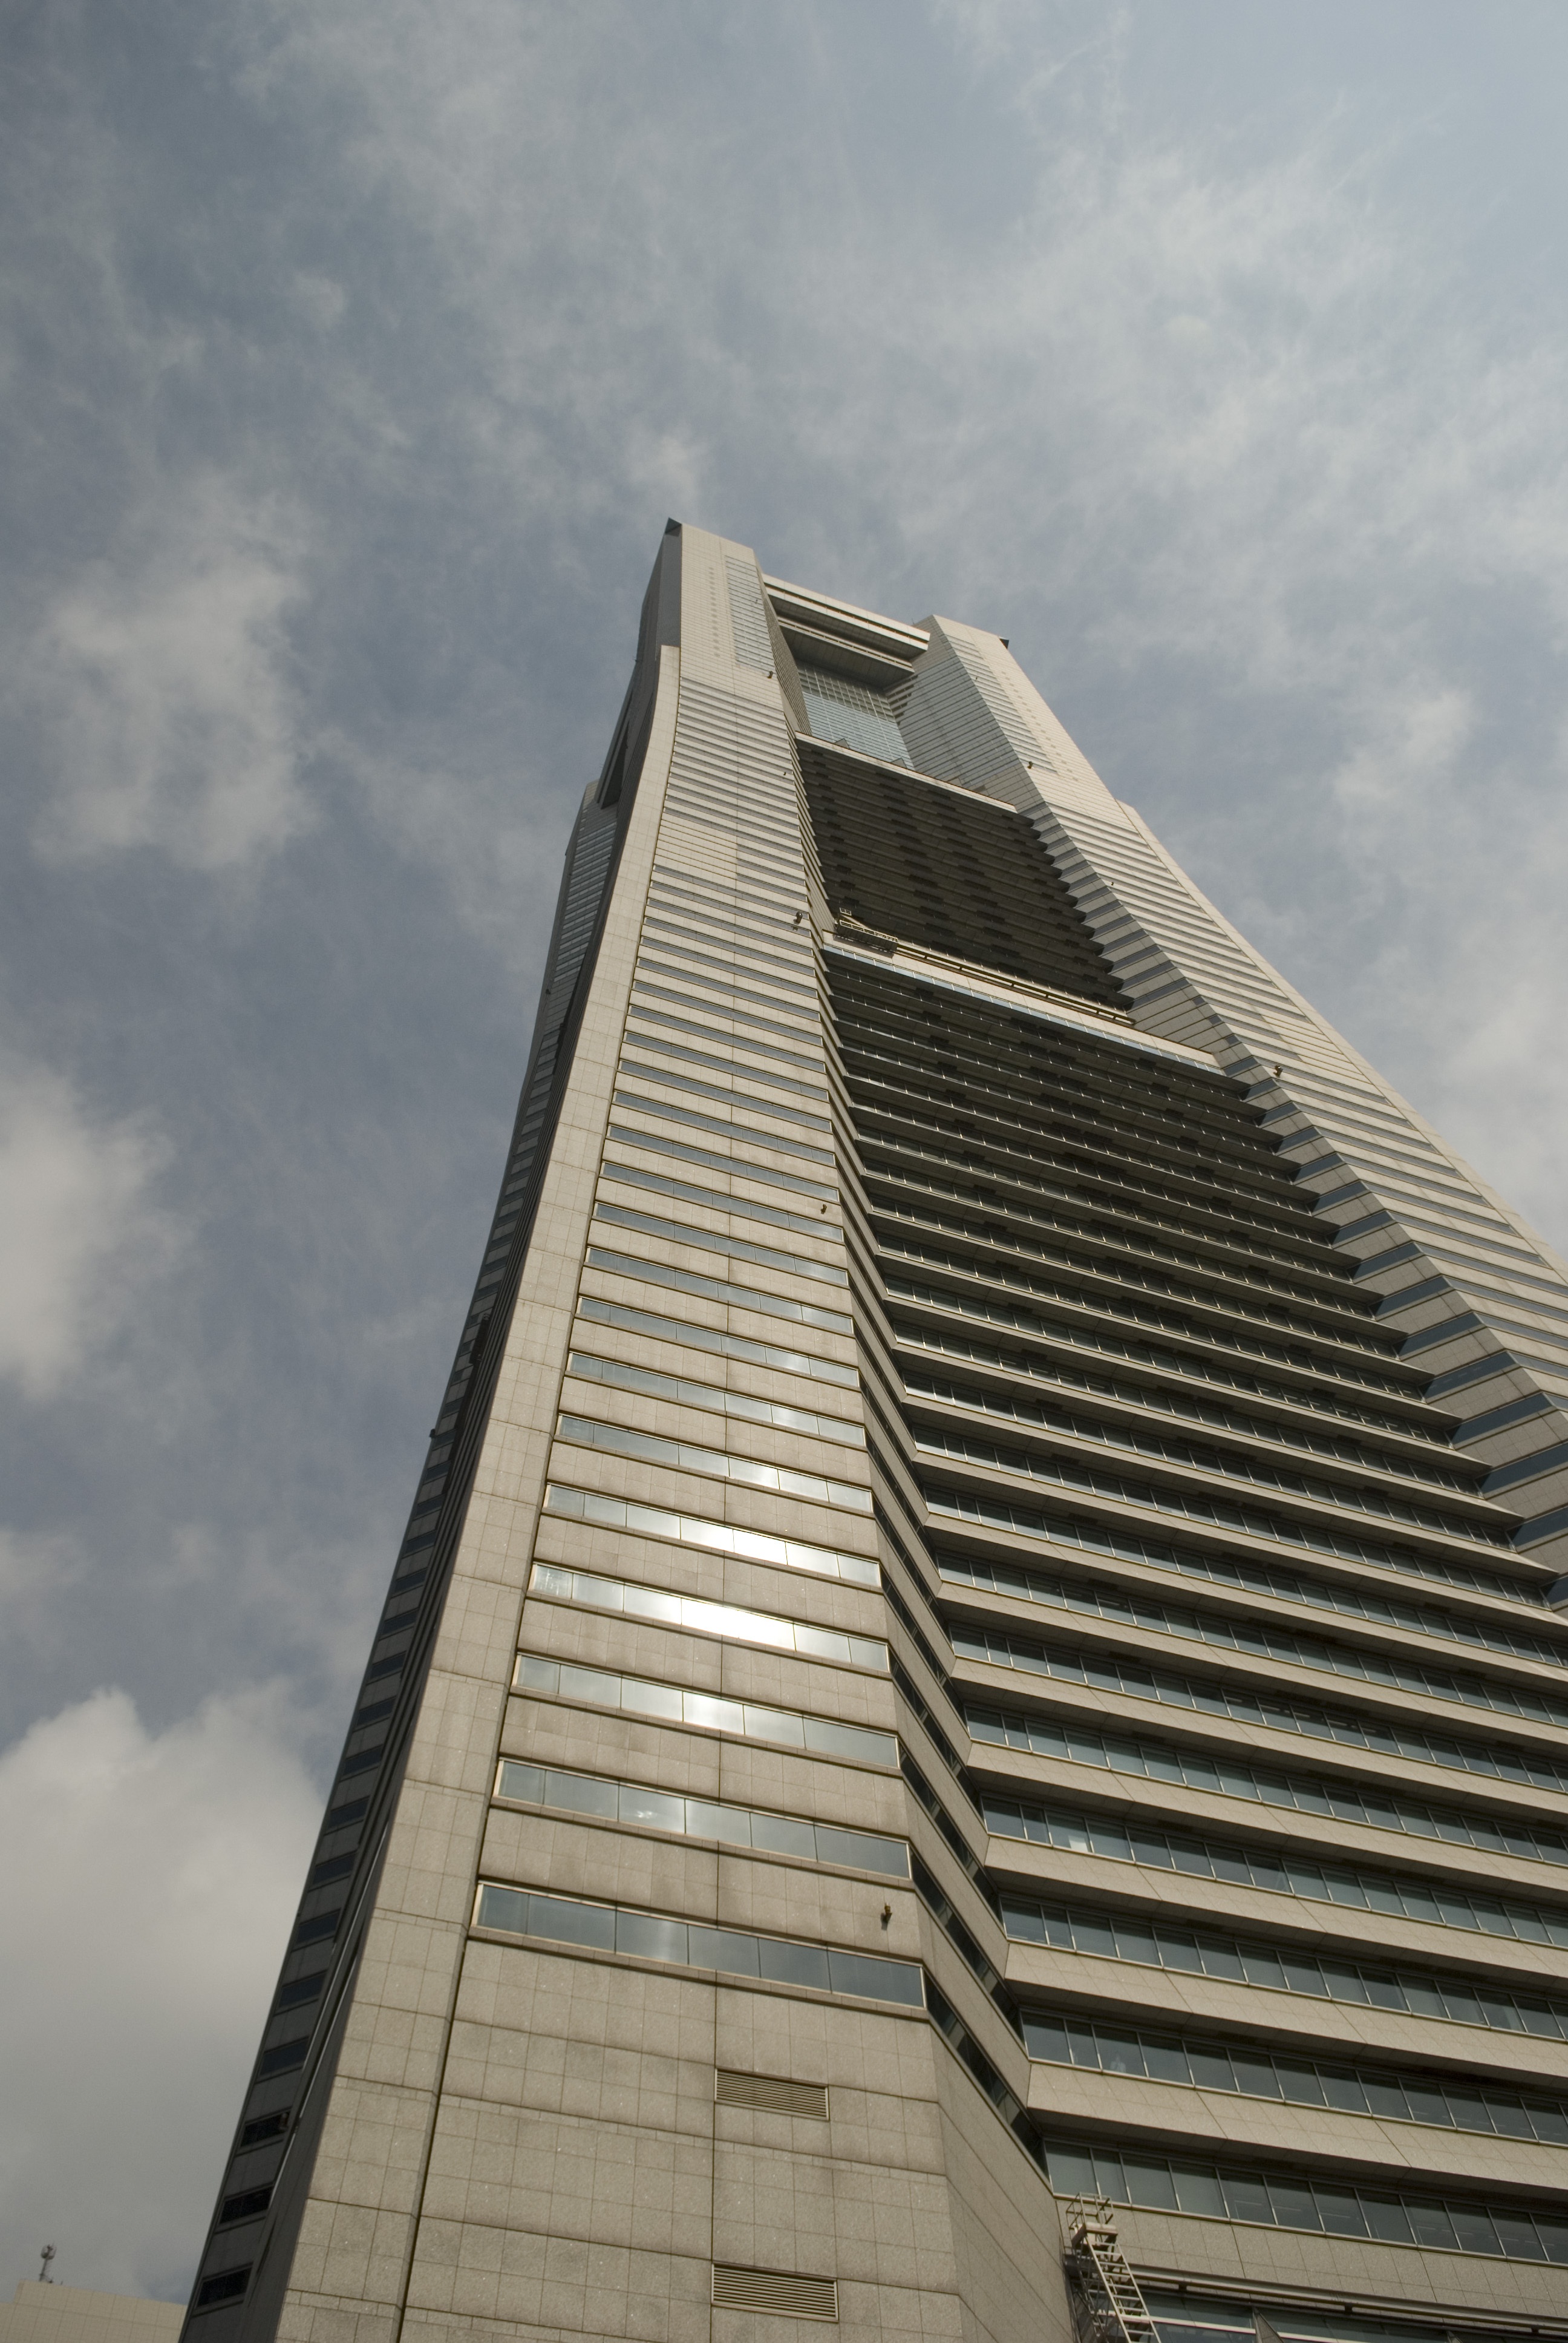
architecture, building, skyscraper, downtown, tower, landmark, facade, japan, tower block, yokohama, urban area, metropolitan area